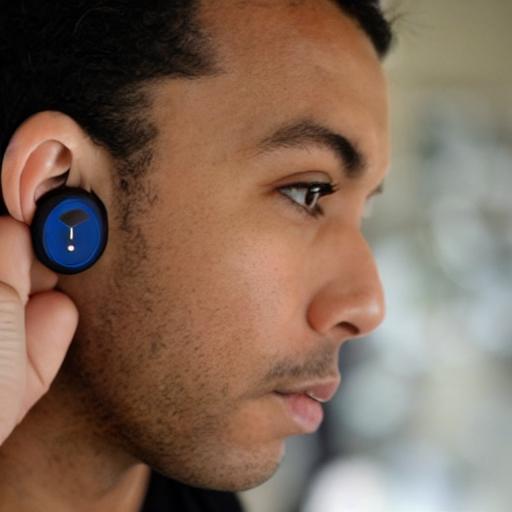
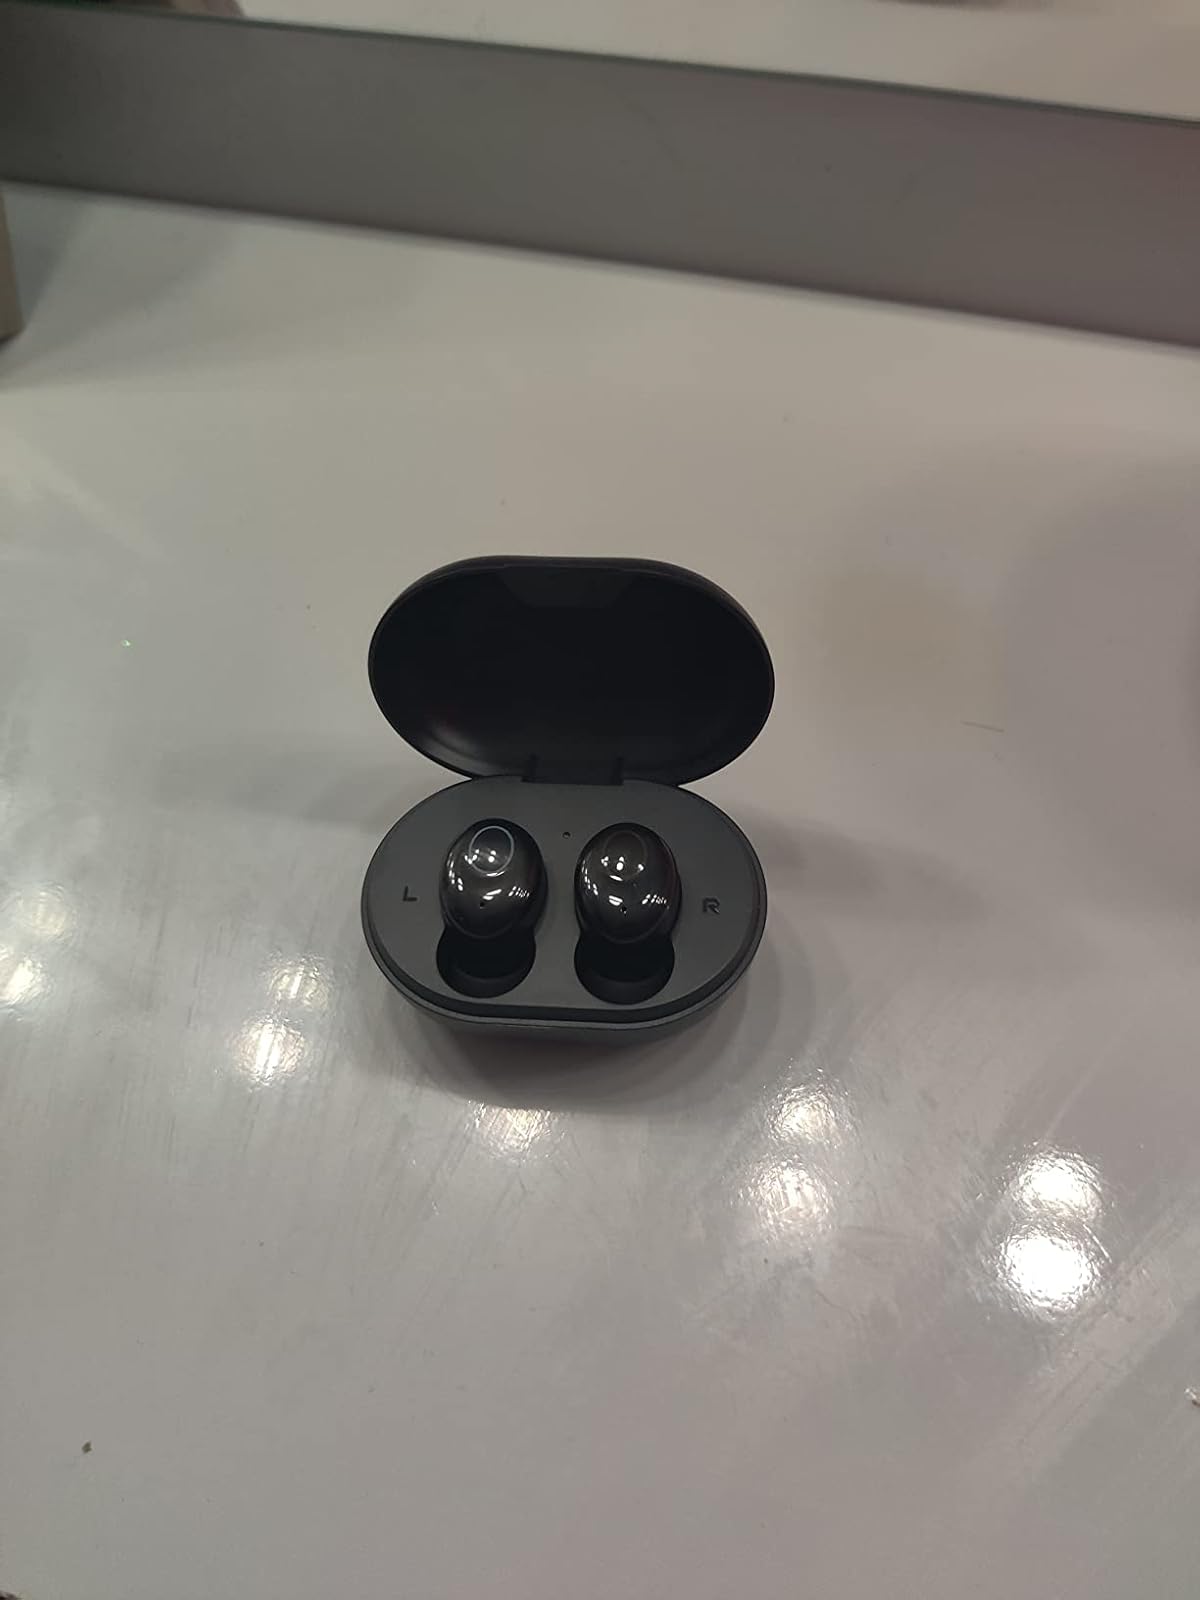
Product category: earbuds
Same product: no